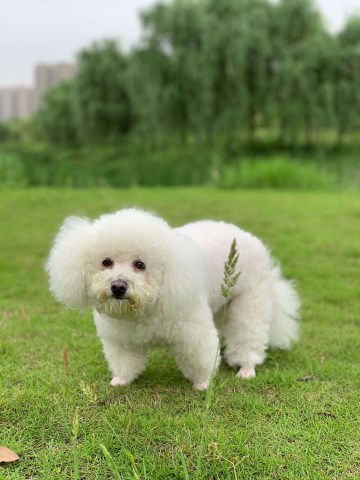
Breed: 3083-n000117-Bichon_Frise